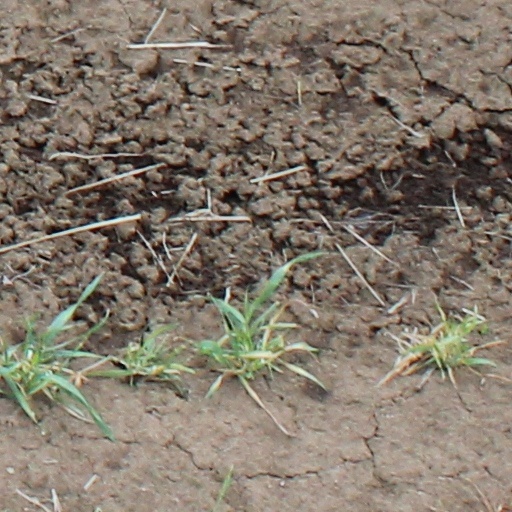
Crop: wheat